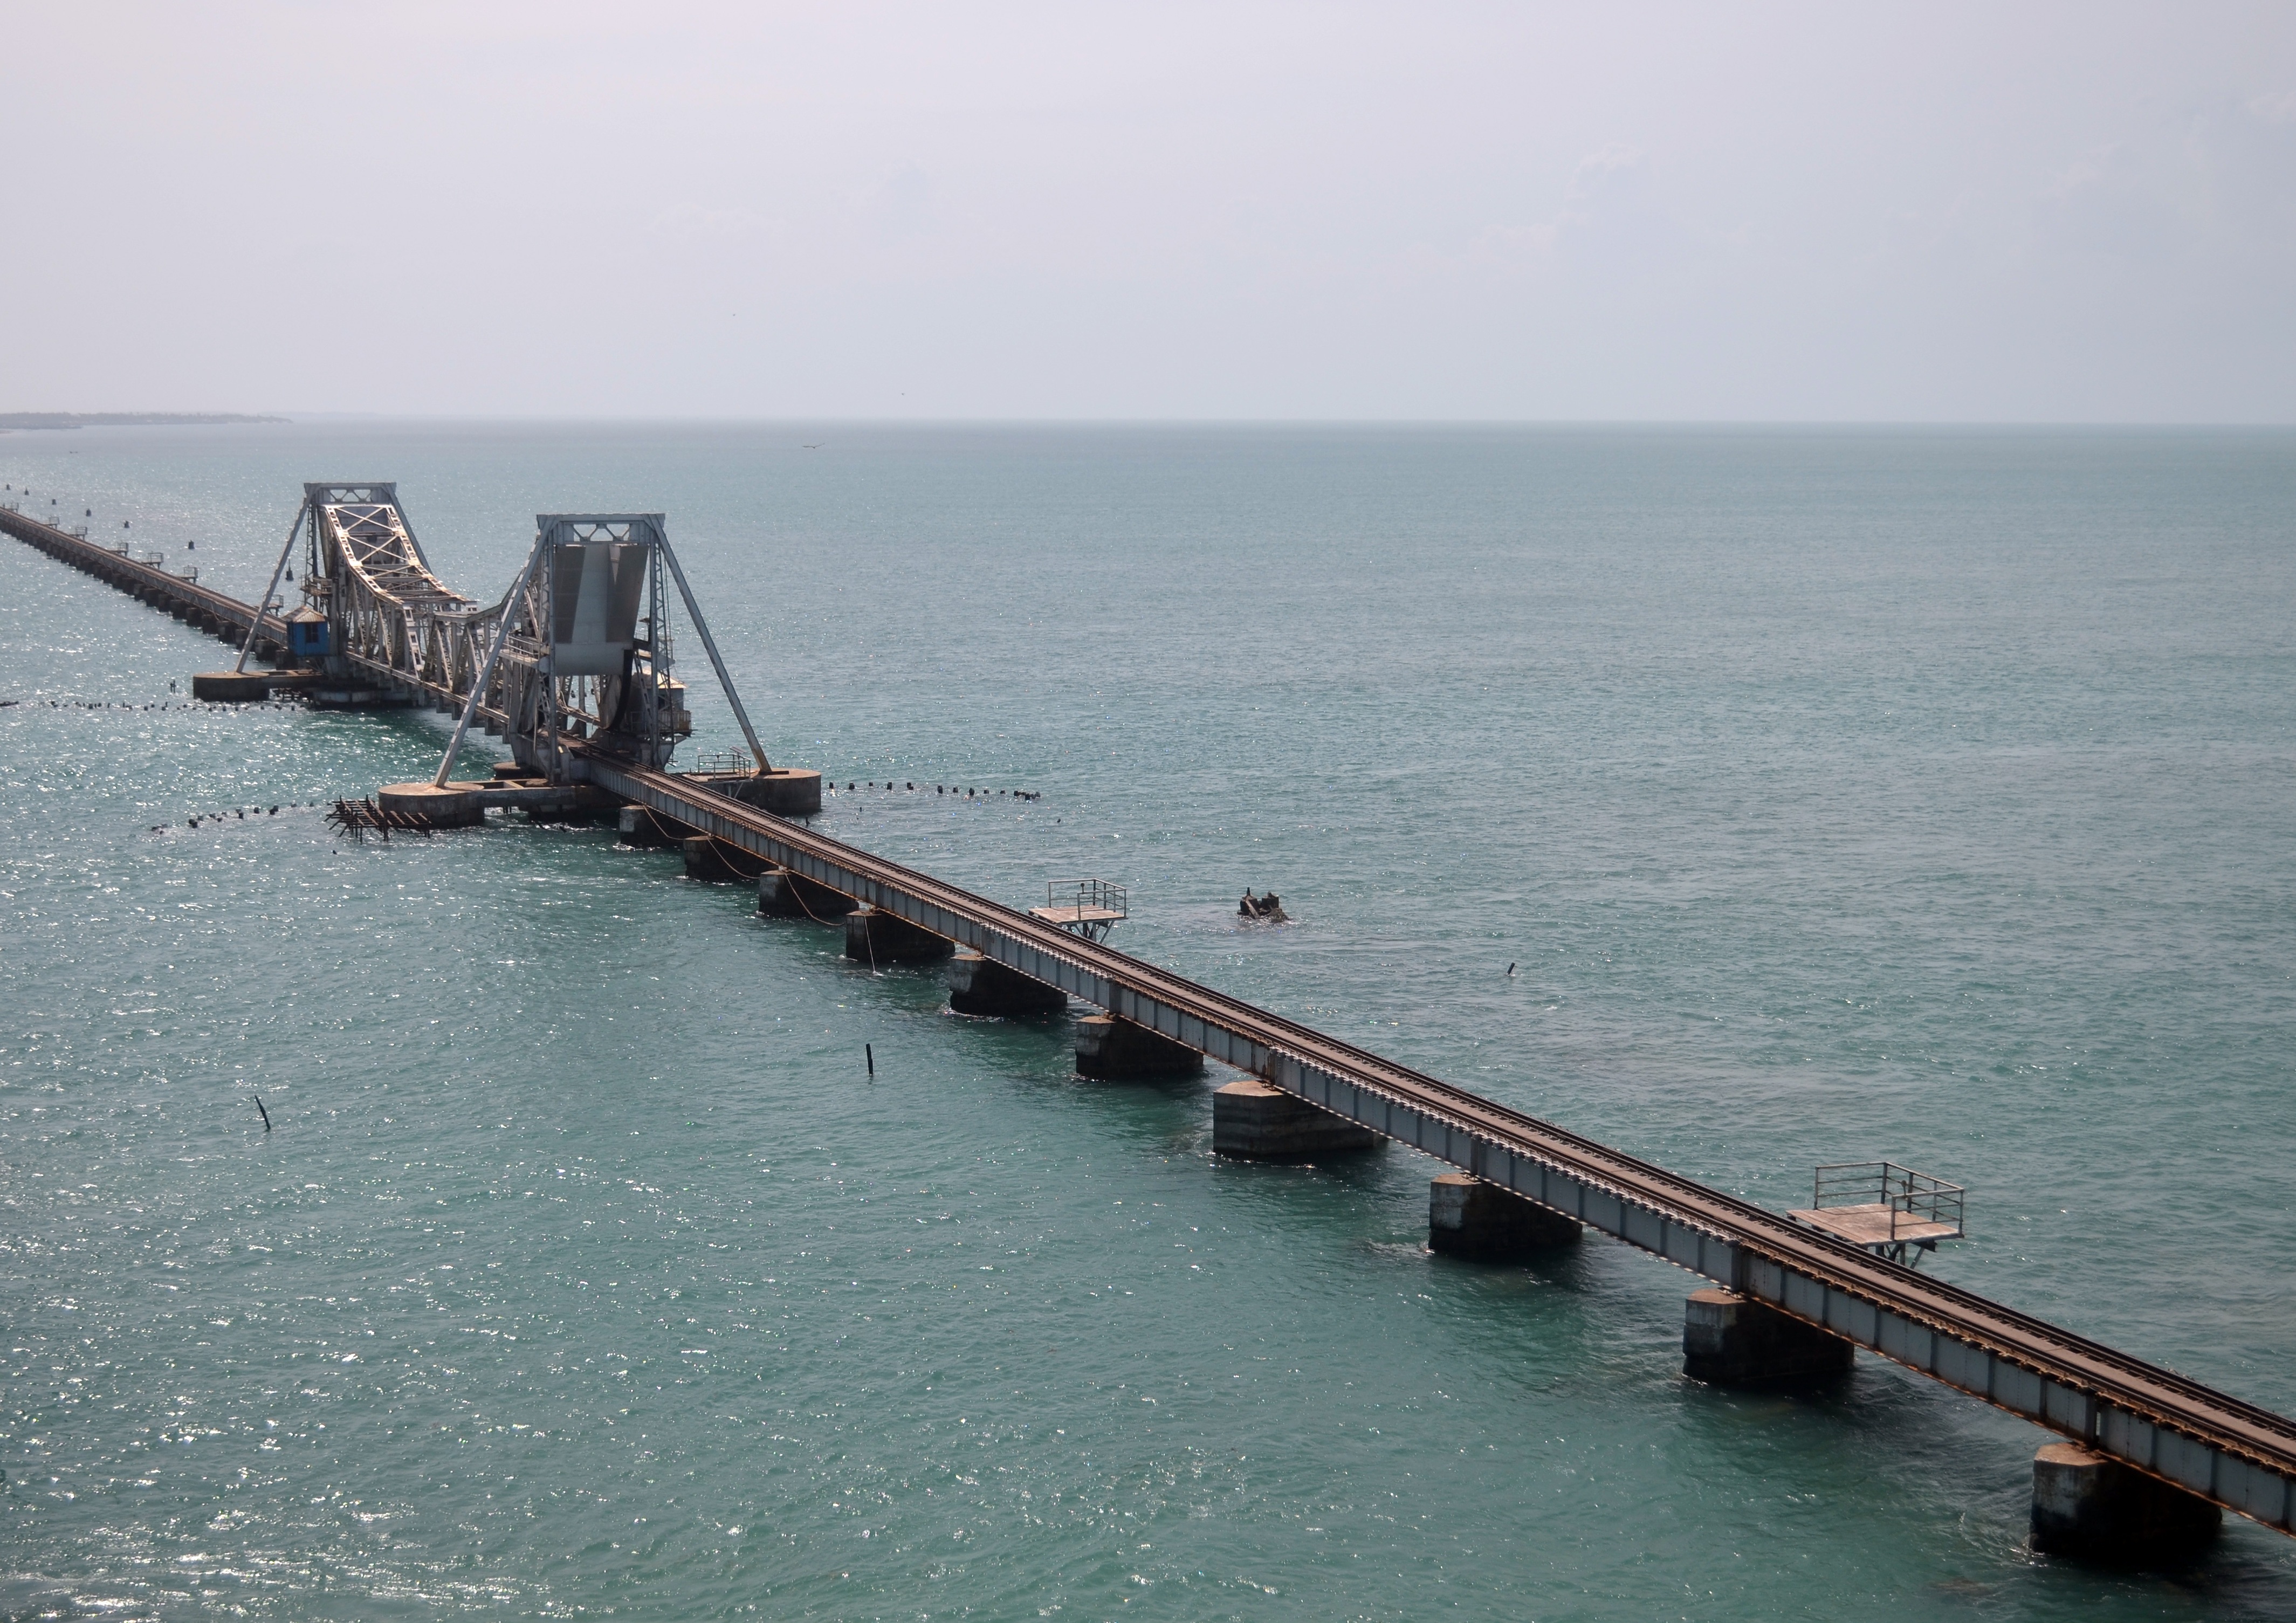
sea, coast, ocean, pier, vehicle, bay, port, channel, india, breakwater, railway bridge, rameshwaram